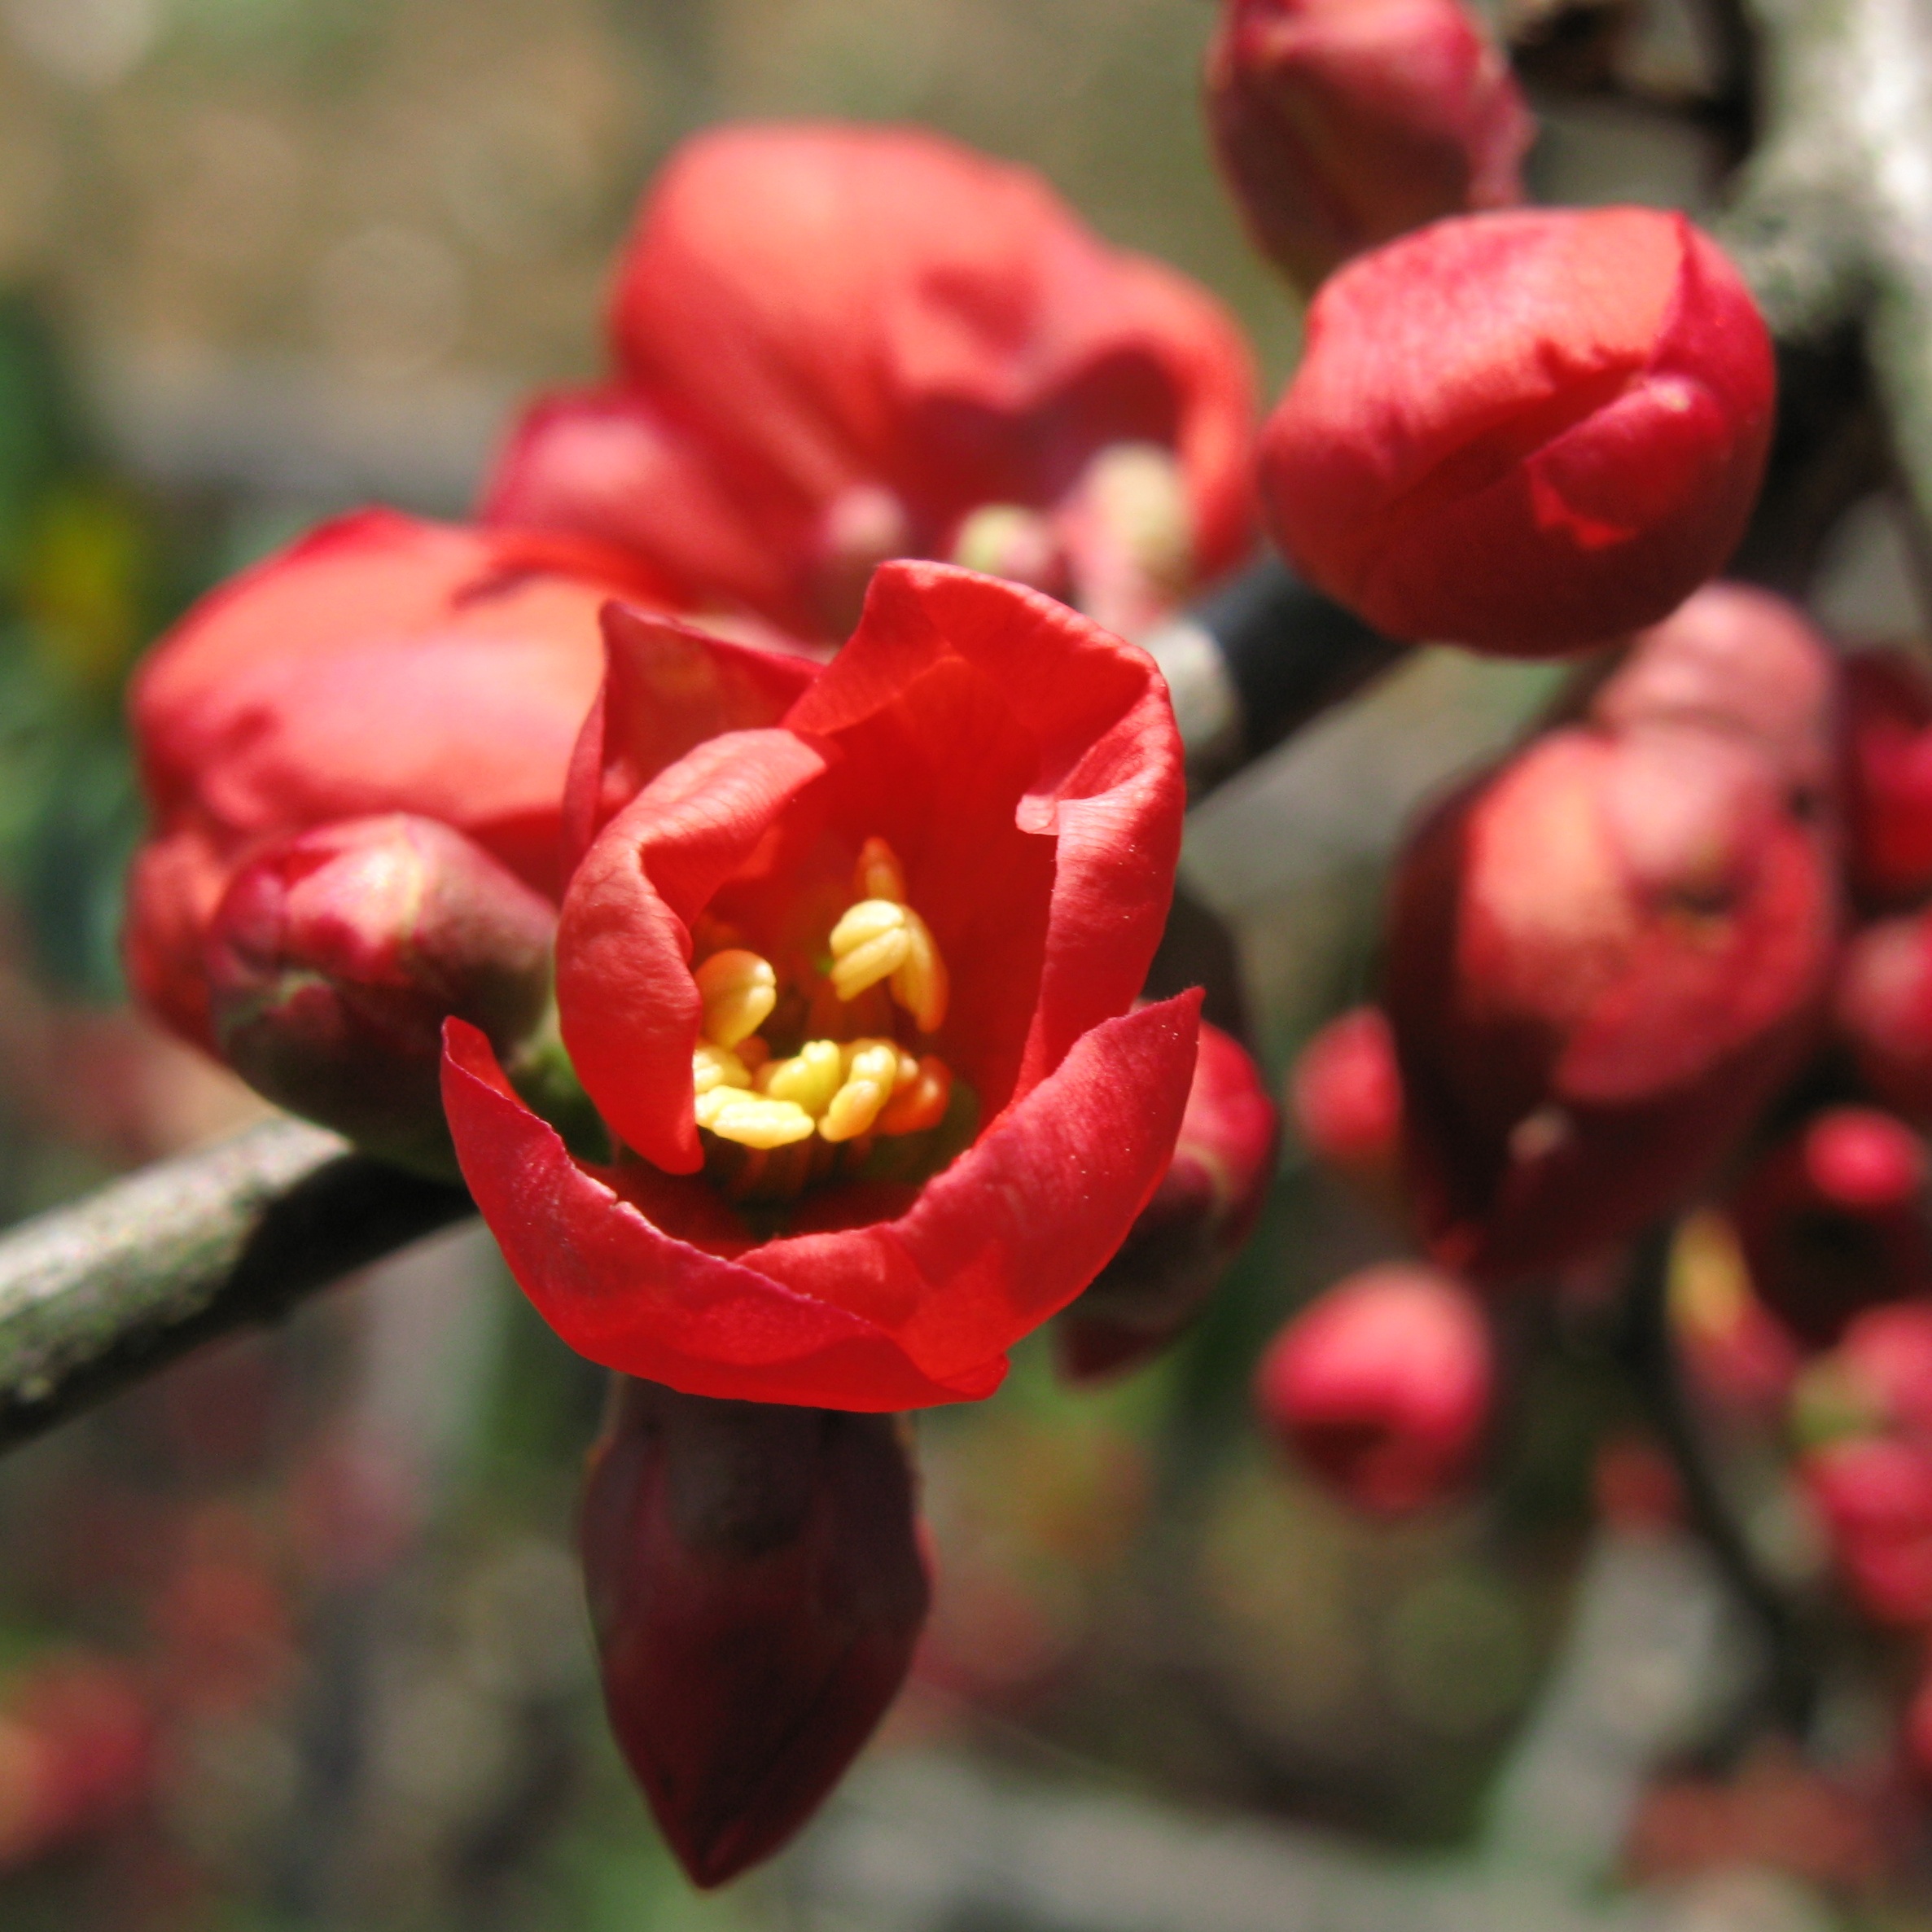
blossom, plant, flower, petal, tulip, high, red, botany, flora, hires, bud, flowerpicturesnolimits, hi, res, powershotg7, canong7, macro photography, flowering plant, land plant